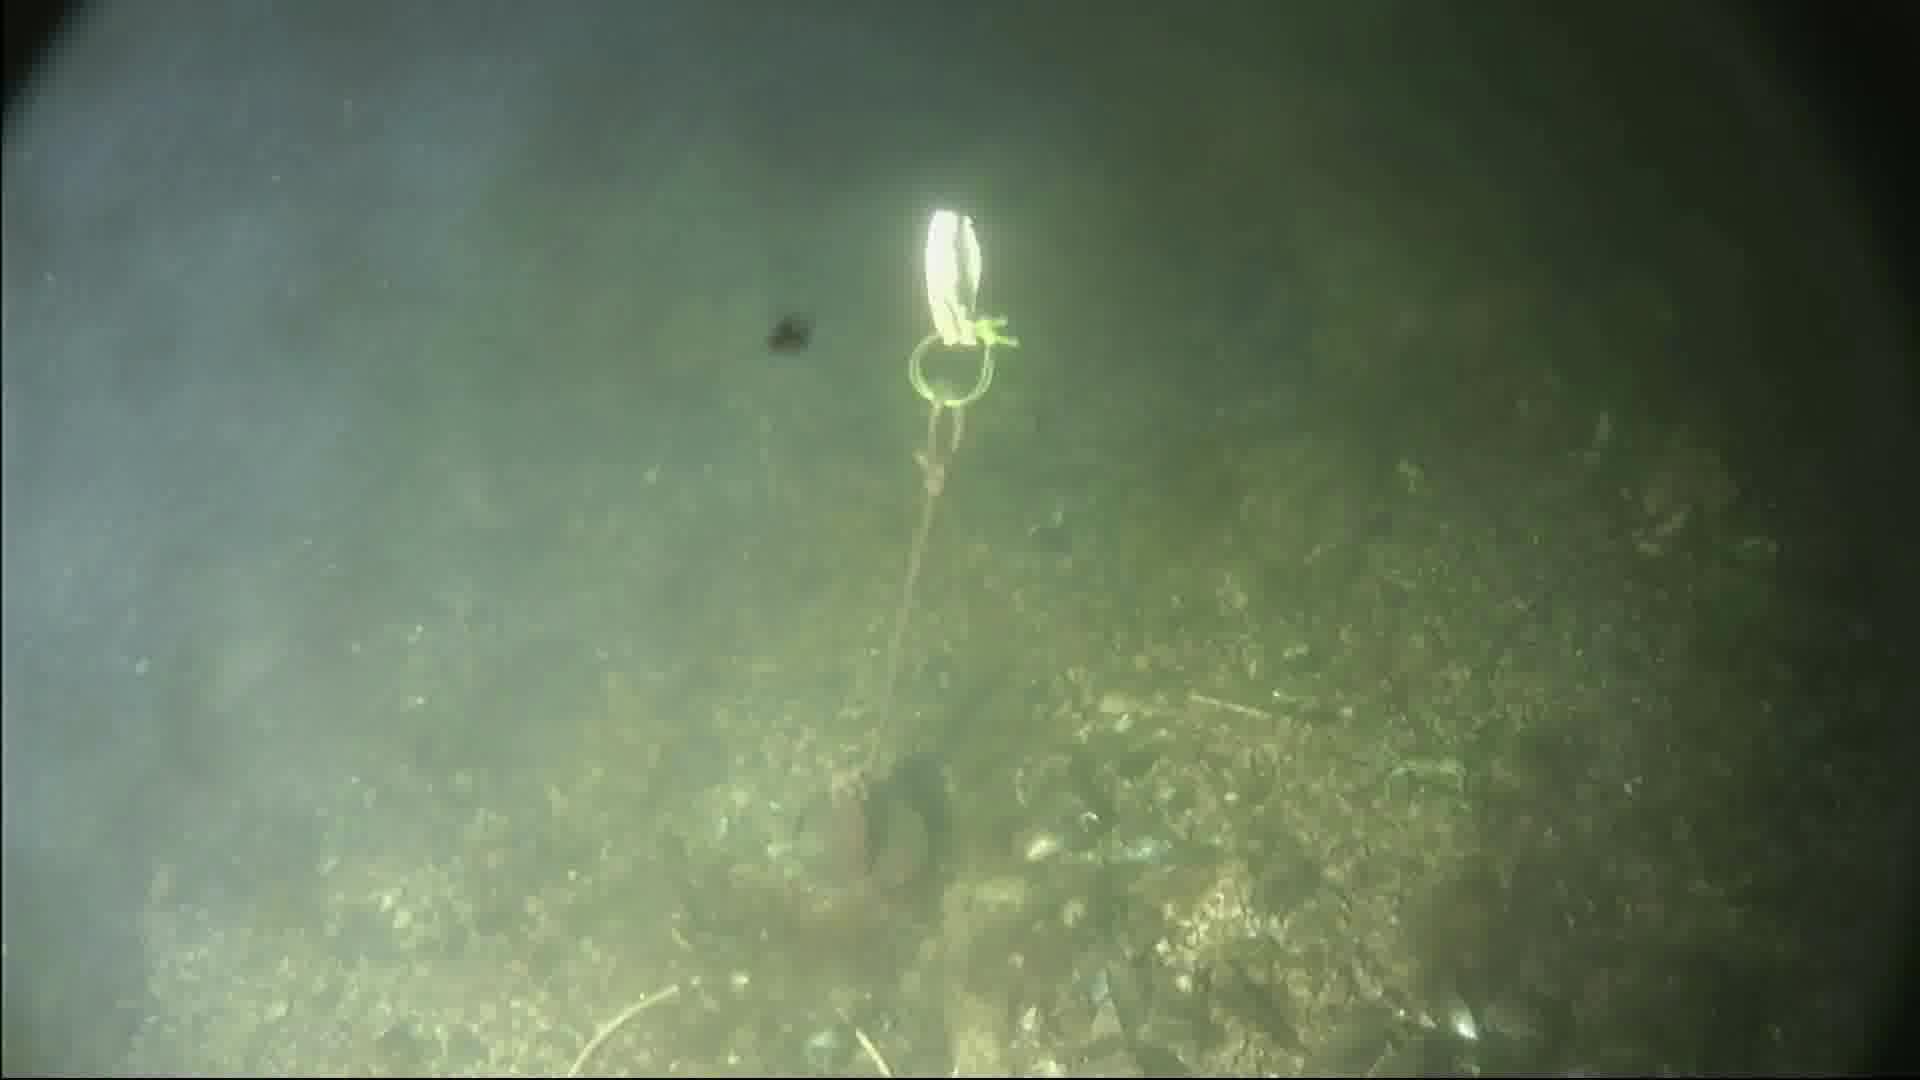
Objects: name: crab